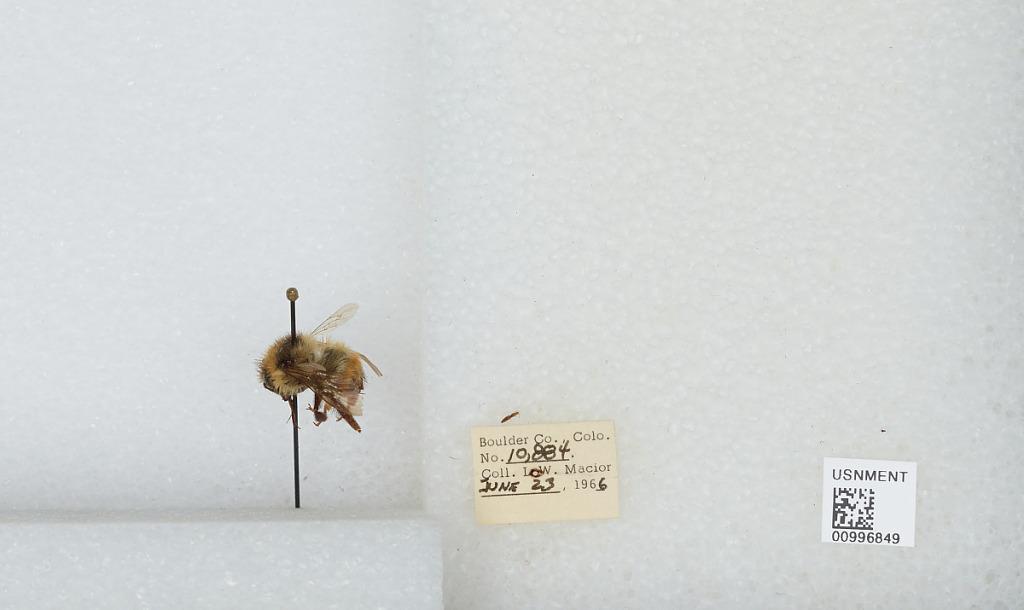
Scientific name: Bombus (Pyrobombus) centralis Cresson
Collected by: L. Macior
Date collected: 1966-6-23
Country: United States
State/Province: Colorado
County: Boulder
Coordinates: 40.09, -105.36